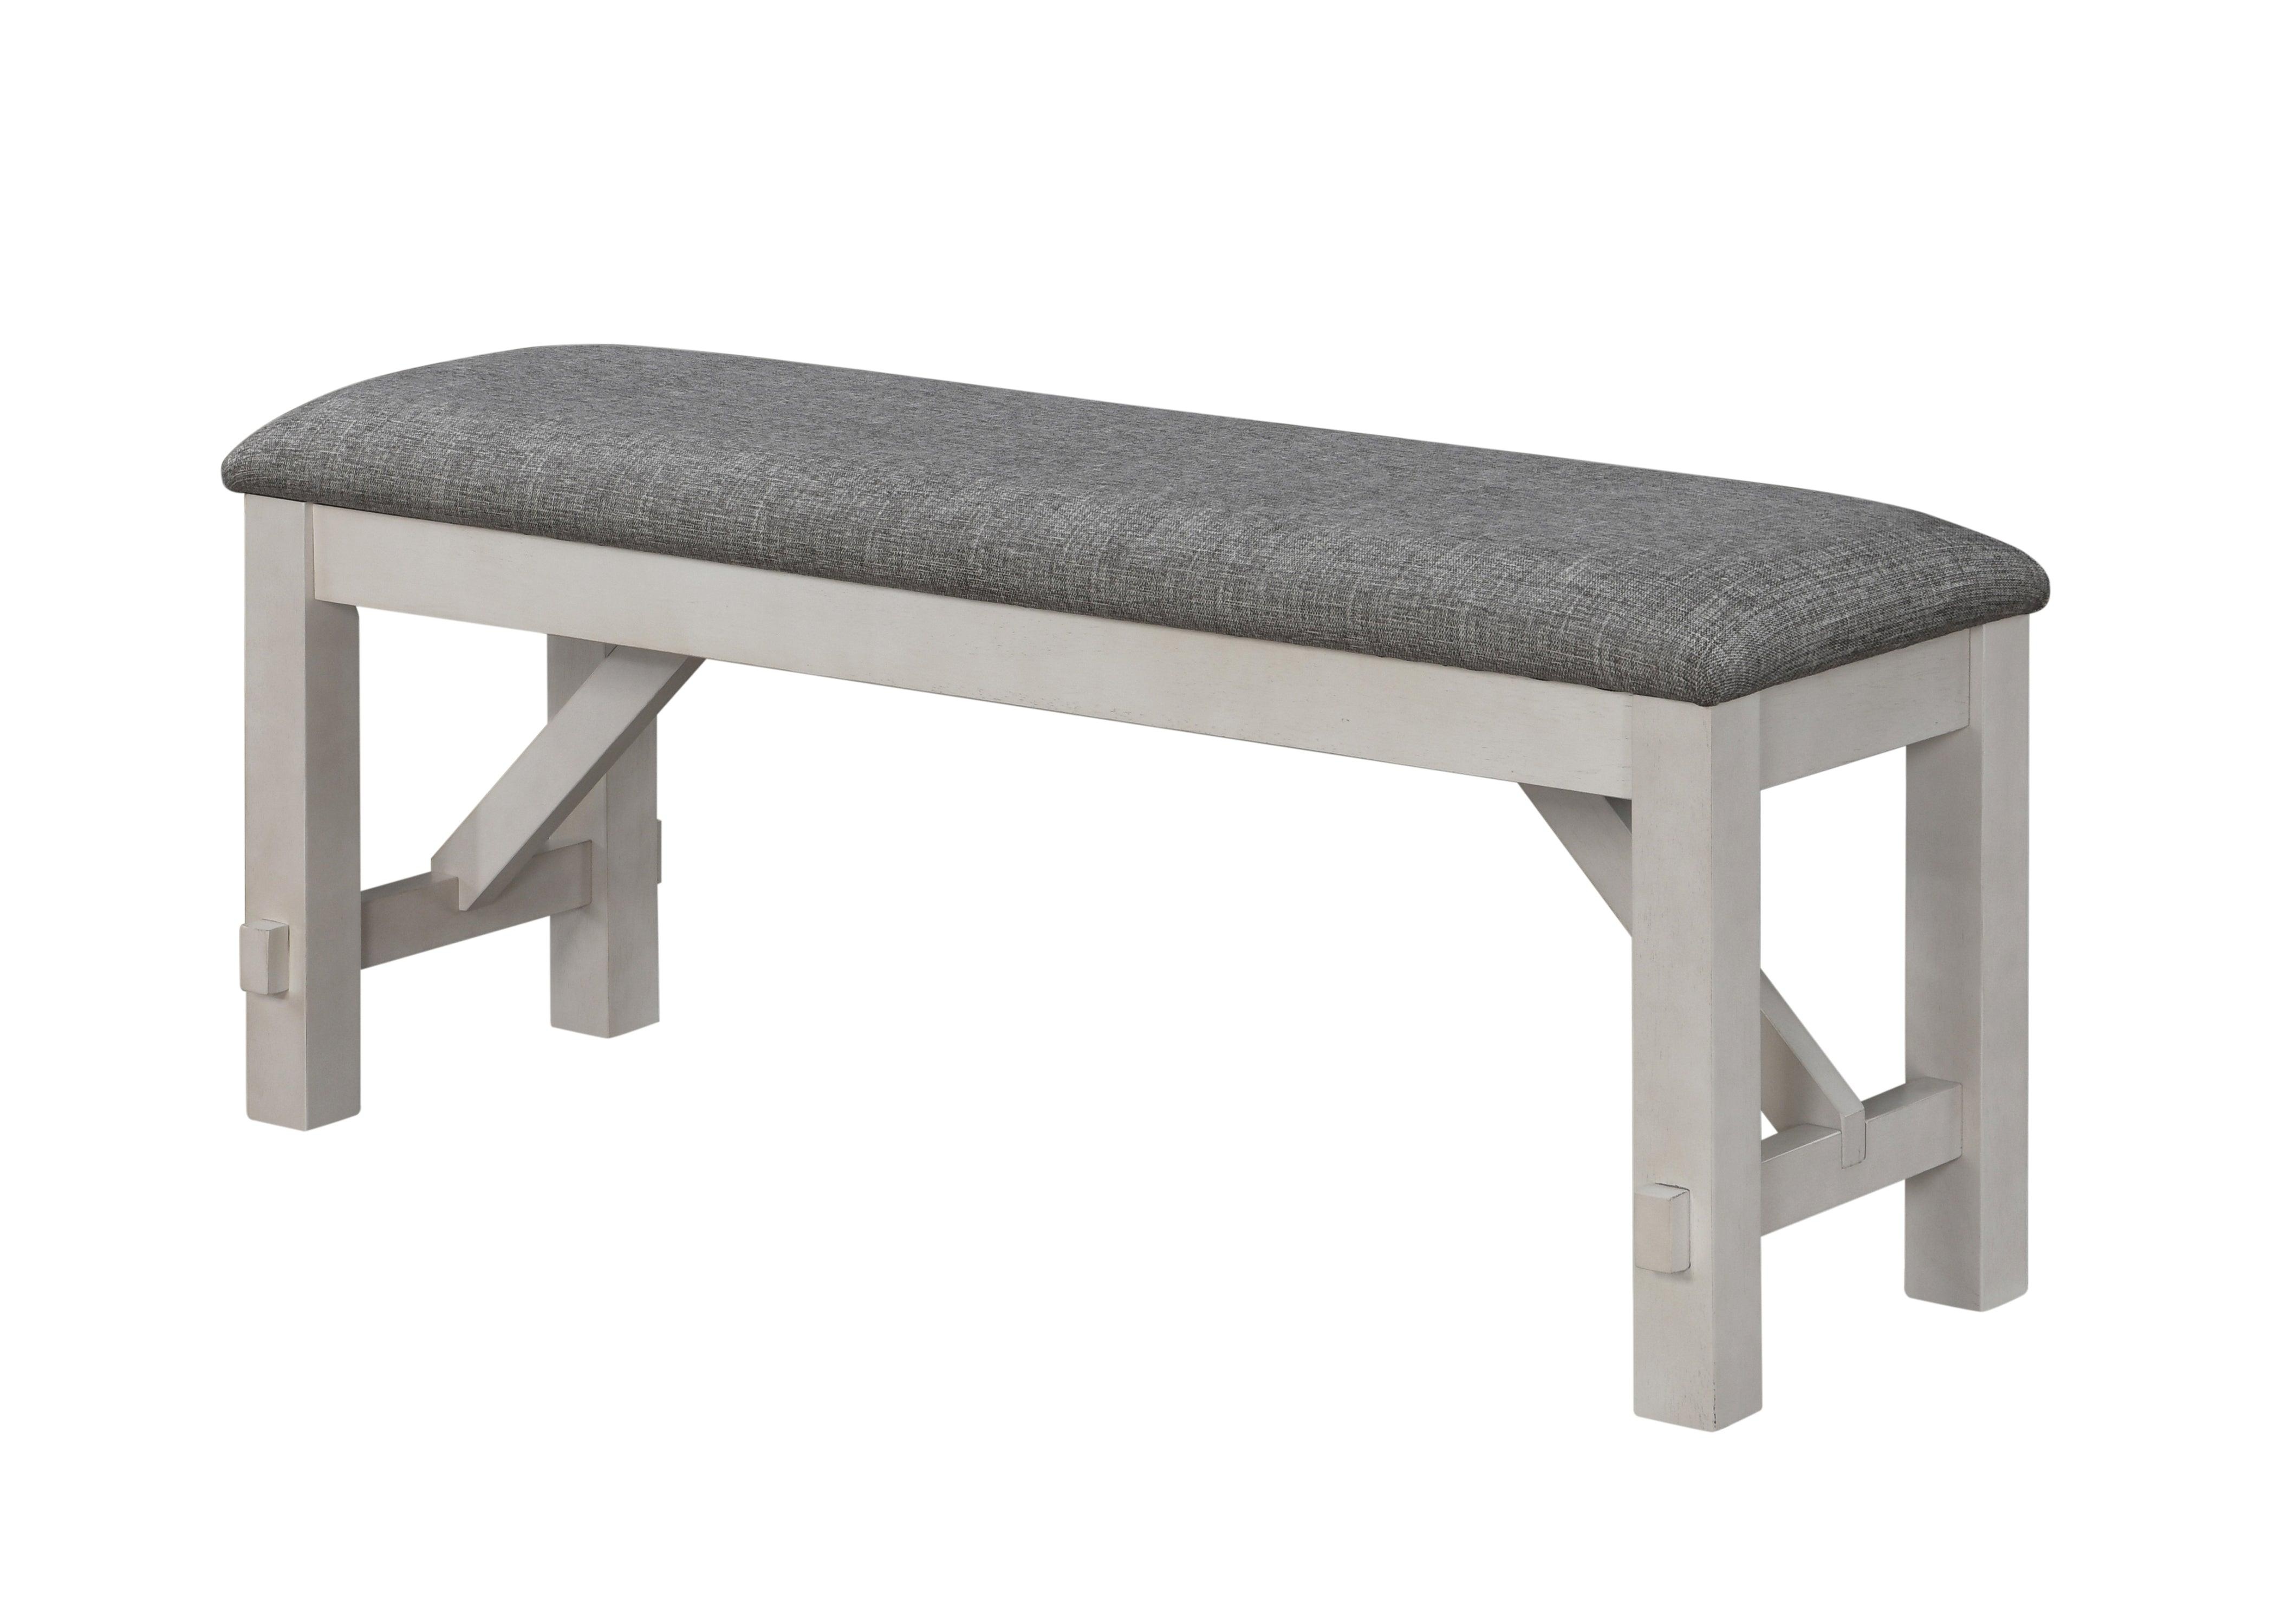
MARIBELLE BENCH CHALK GREYBROWN
MARIBELLE BENCH CHALK GREYBROWN, 48 X 15.8 X 20 H, 20.9lbs.
Brand: Crown Mark
Category: Furniture > Benches > Vanity Benches